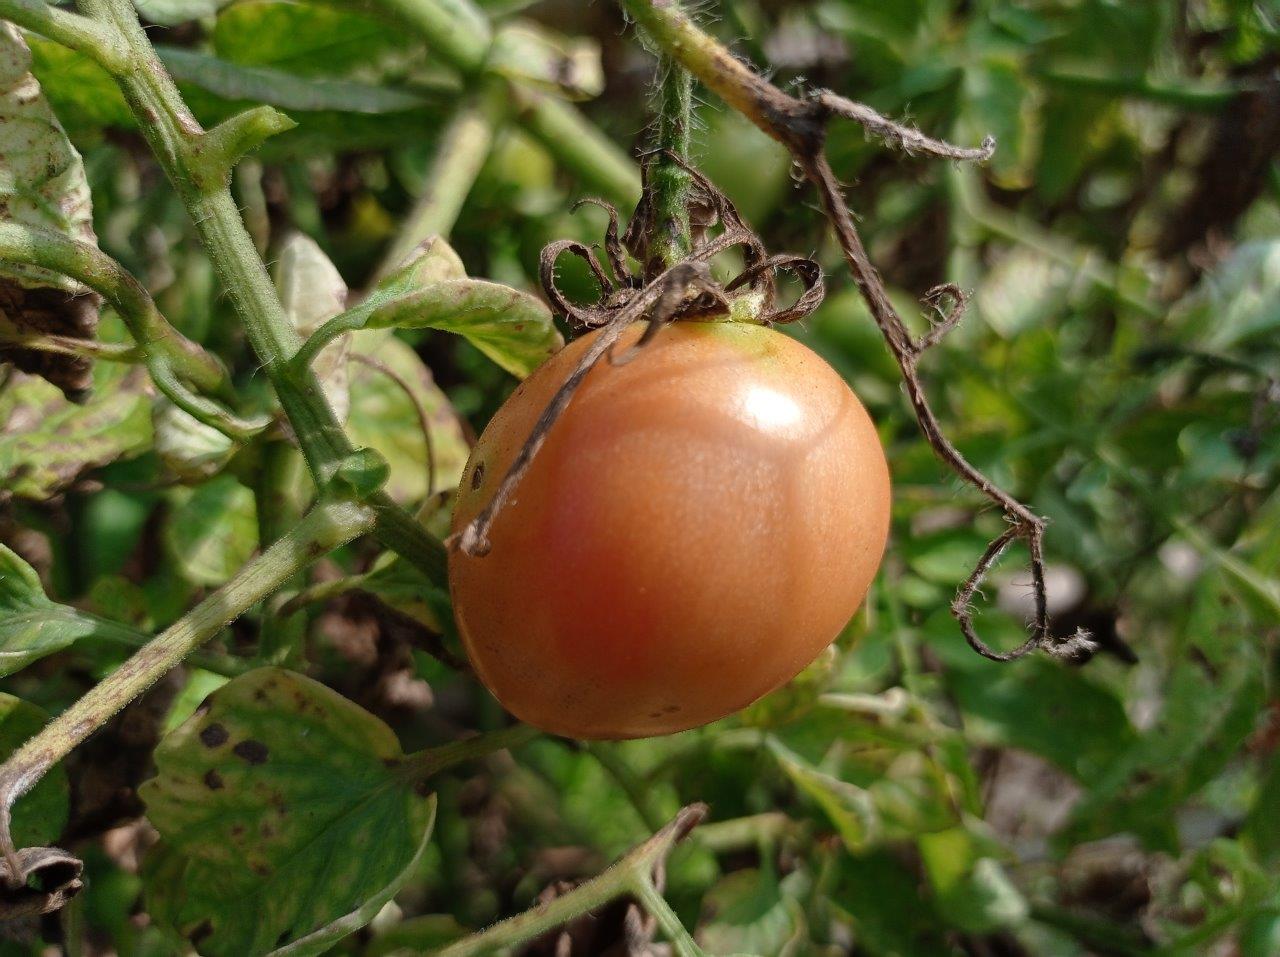
Maturity: Mature